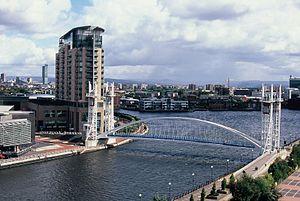
Ryan Giggs, né Ryan Joseph Wilson le 29 novembre 1973 à Cardiff, est un footballeur international gallois qui a évolué pendant toute sa carrière sportive au poste de milieu de terrain à Manchester United.
Salford [ˈsɒlfərd] est une ville de la région de l'Angleterre du Nord-Ouest située au nord-ouest de Manchester, dans la conurbation du Grand Manchester. Sa population au recensement de 2001 était de 218 000 habitants. Elle a le statut de cité.